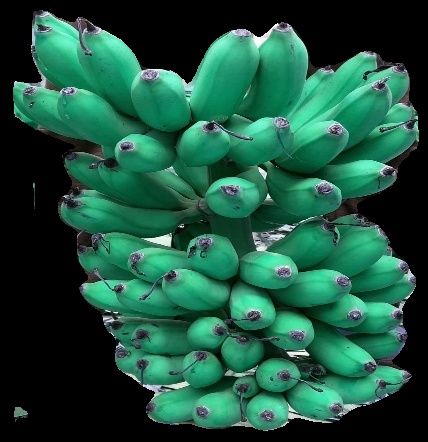
Variety: rasbale
Grade: grade1